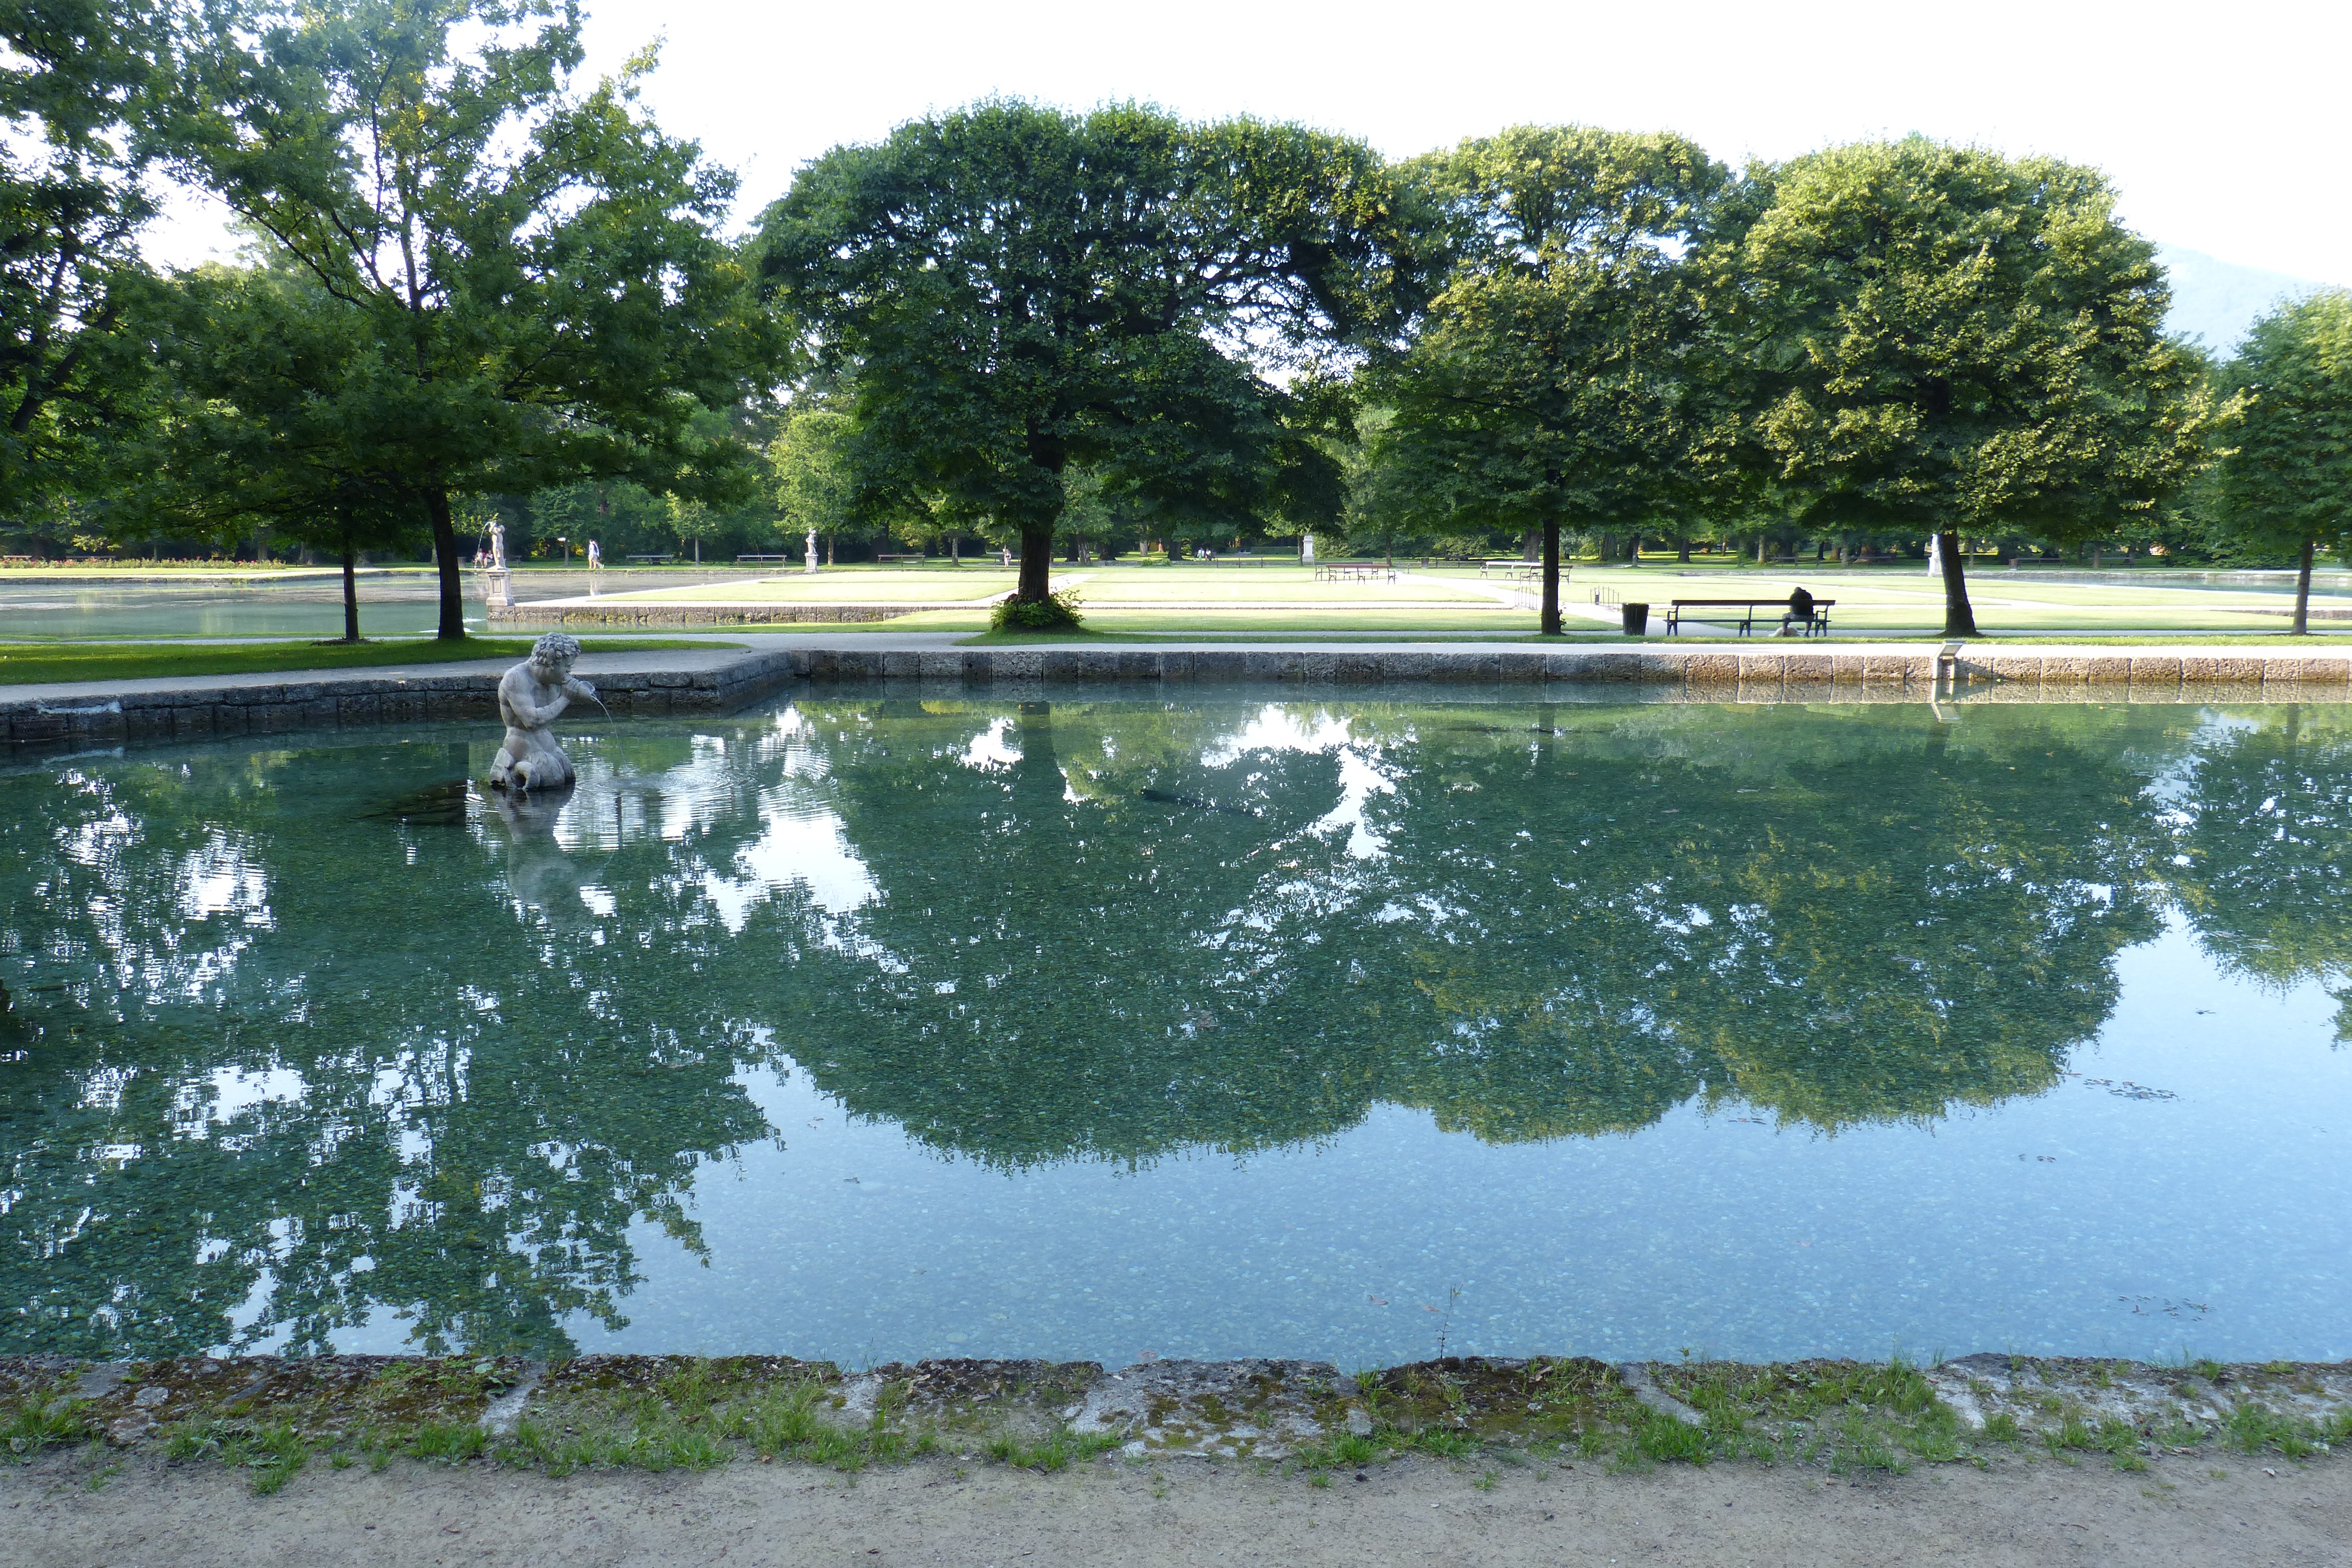
water, lake, pond, reflection, swimming pool, park, backyard, reservoir, waterway, trees, mirroring, reflecting pool, fish pond, hellbrunn